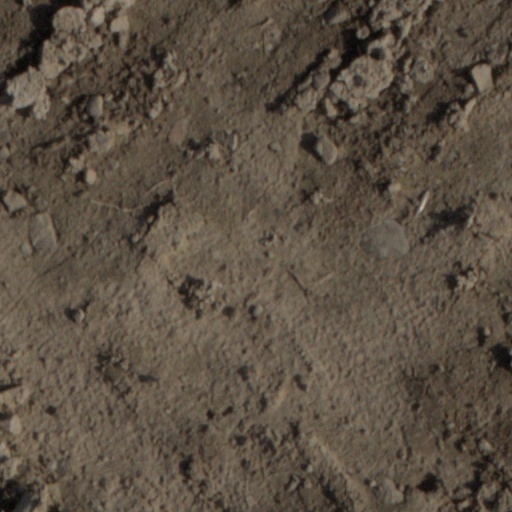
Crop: wheat